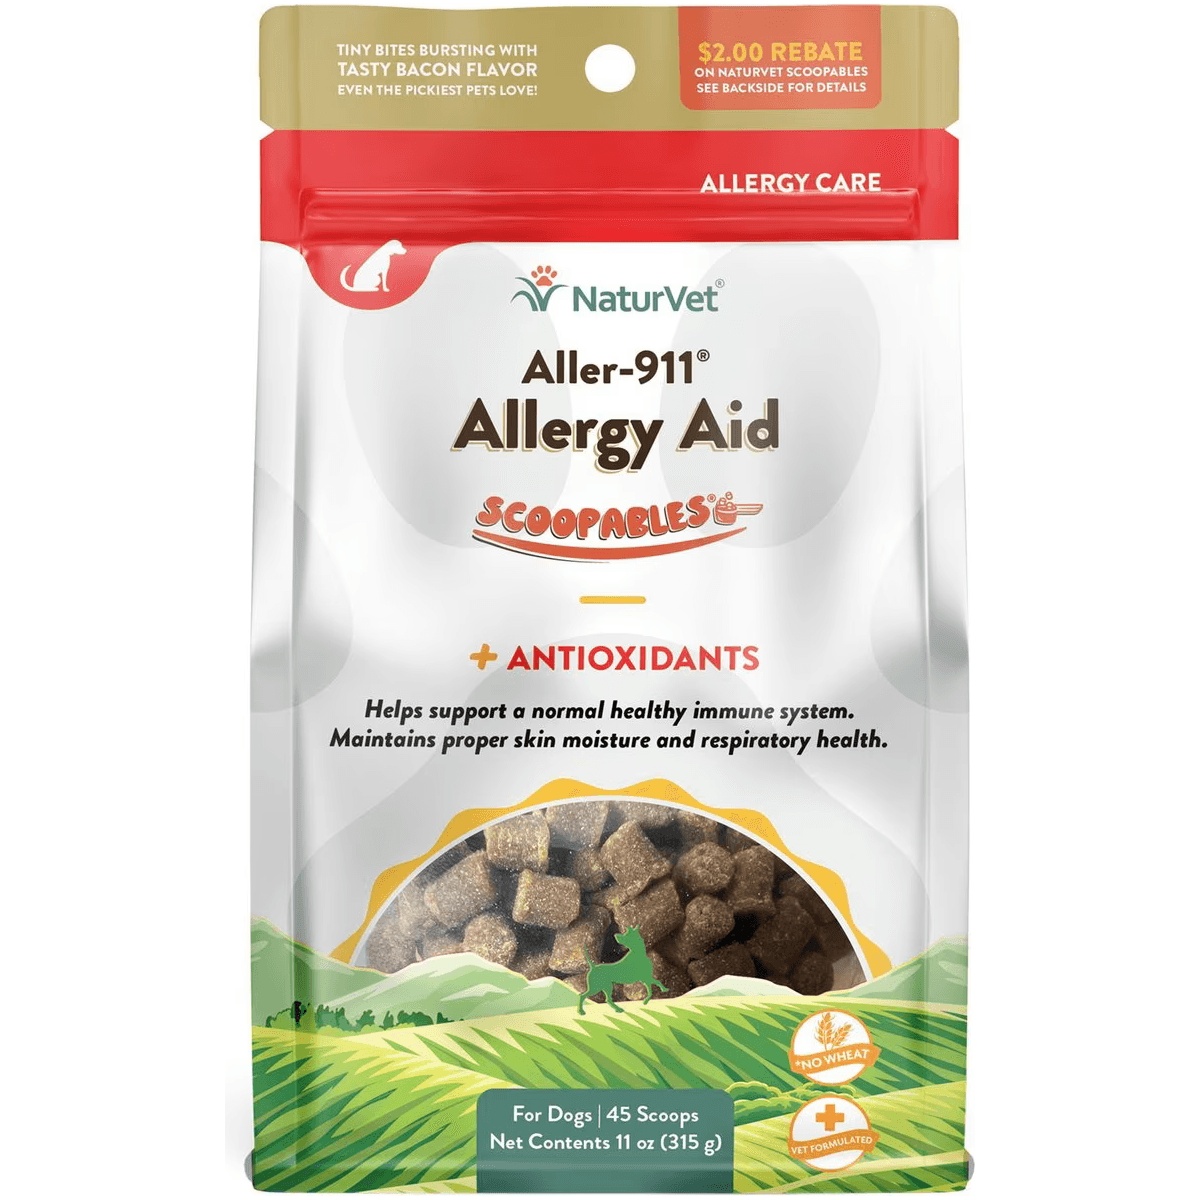
Naturvet Dog Scoopables Allergy Aid Supplement
Naturvet Dog Scoopables Allergy Aid supports the immune system to help manage seasonal allergies. Full of antioxidants and Omega-3 fatty acids, this supplement helps maintain healthy skin moisture and respiratory health. Its hickory smoked bacon flavor makes it perfect for picky pups. Get your pup relief today!
Brand: WOAQ
Category: Animals & Pet Supplies > Pet Supplies > Pet Vitamins & Supplements > Immune Support